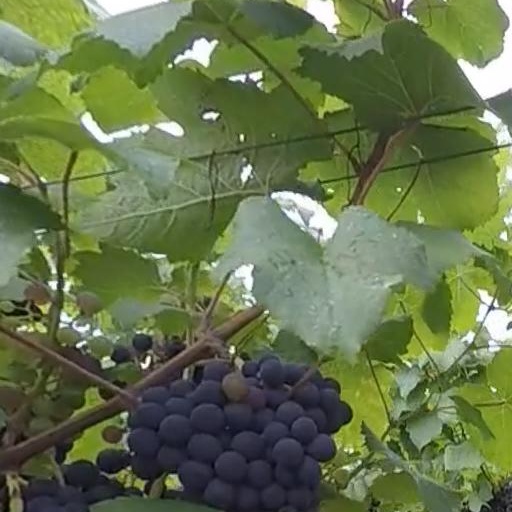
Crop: grape